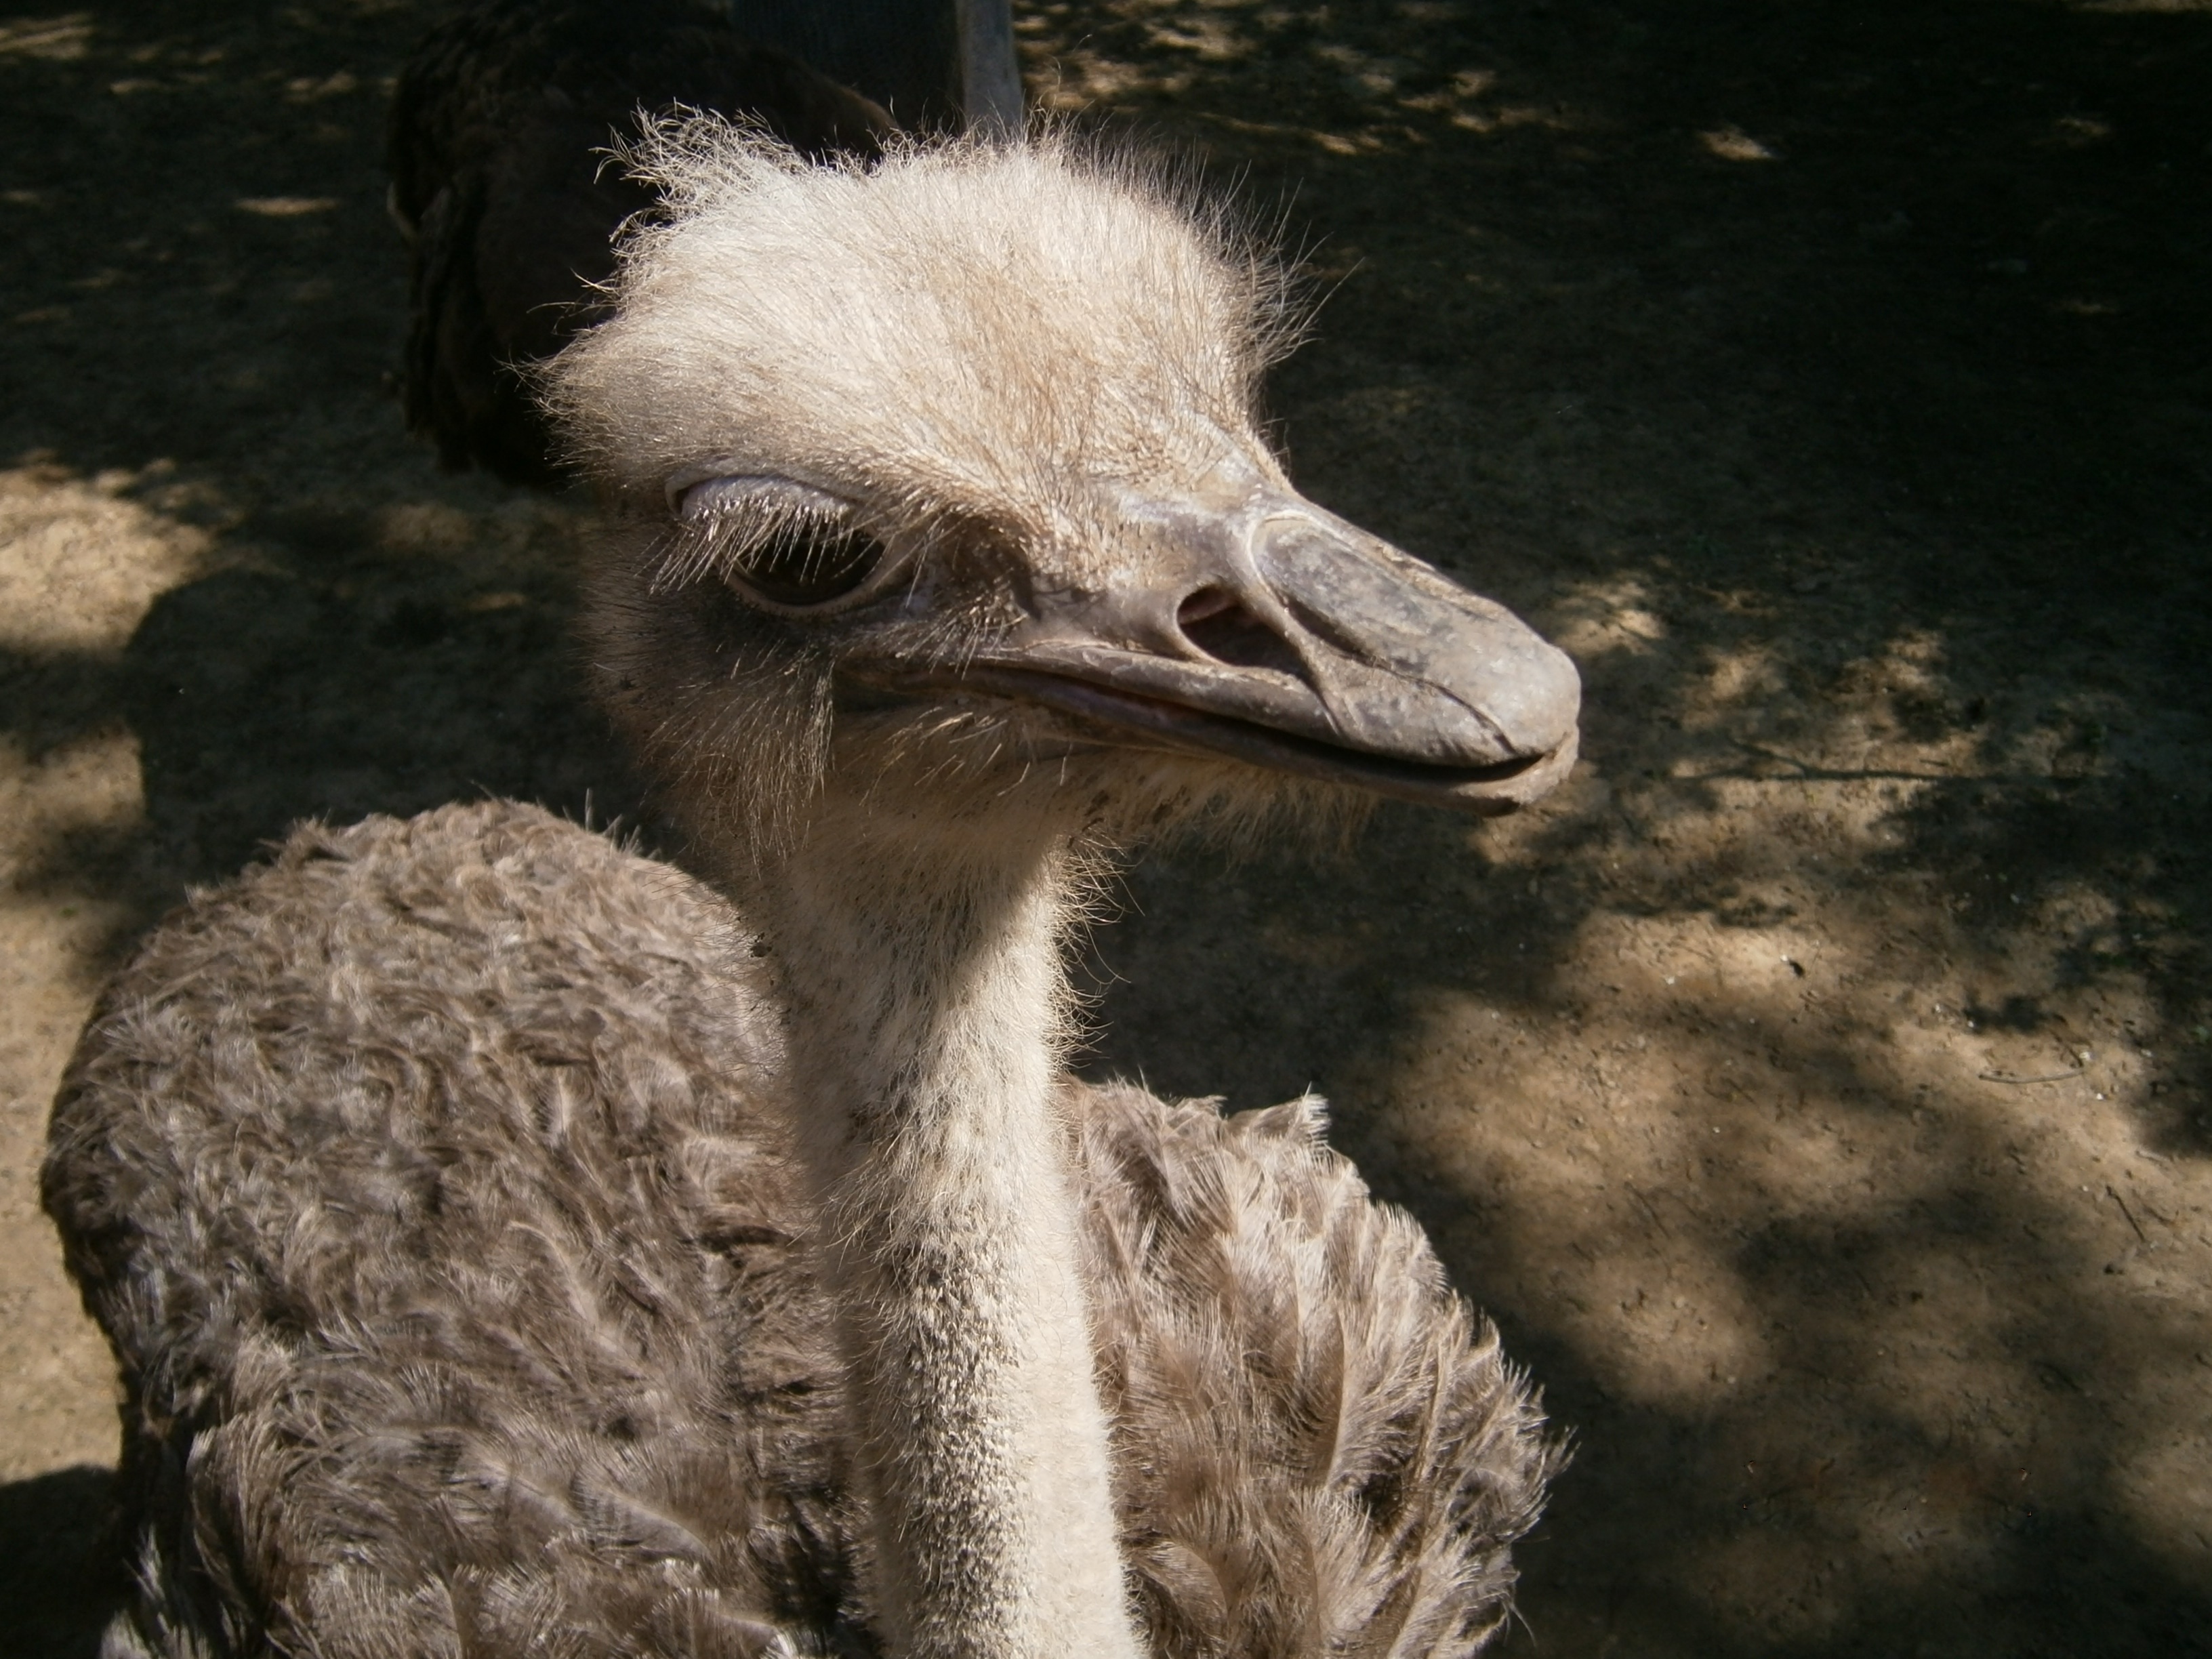
bird, view, wildlife, zoo, beak, ostrich, feather, fauna, close up, algae, emu, eye, vertebrate, ratite, flightless bird, the ostrich